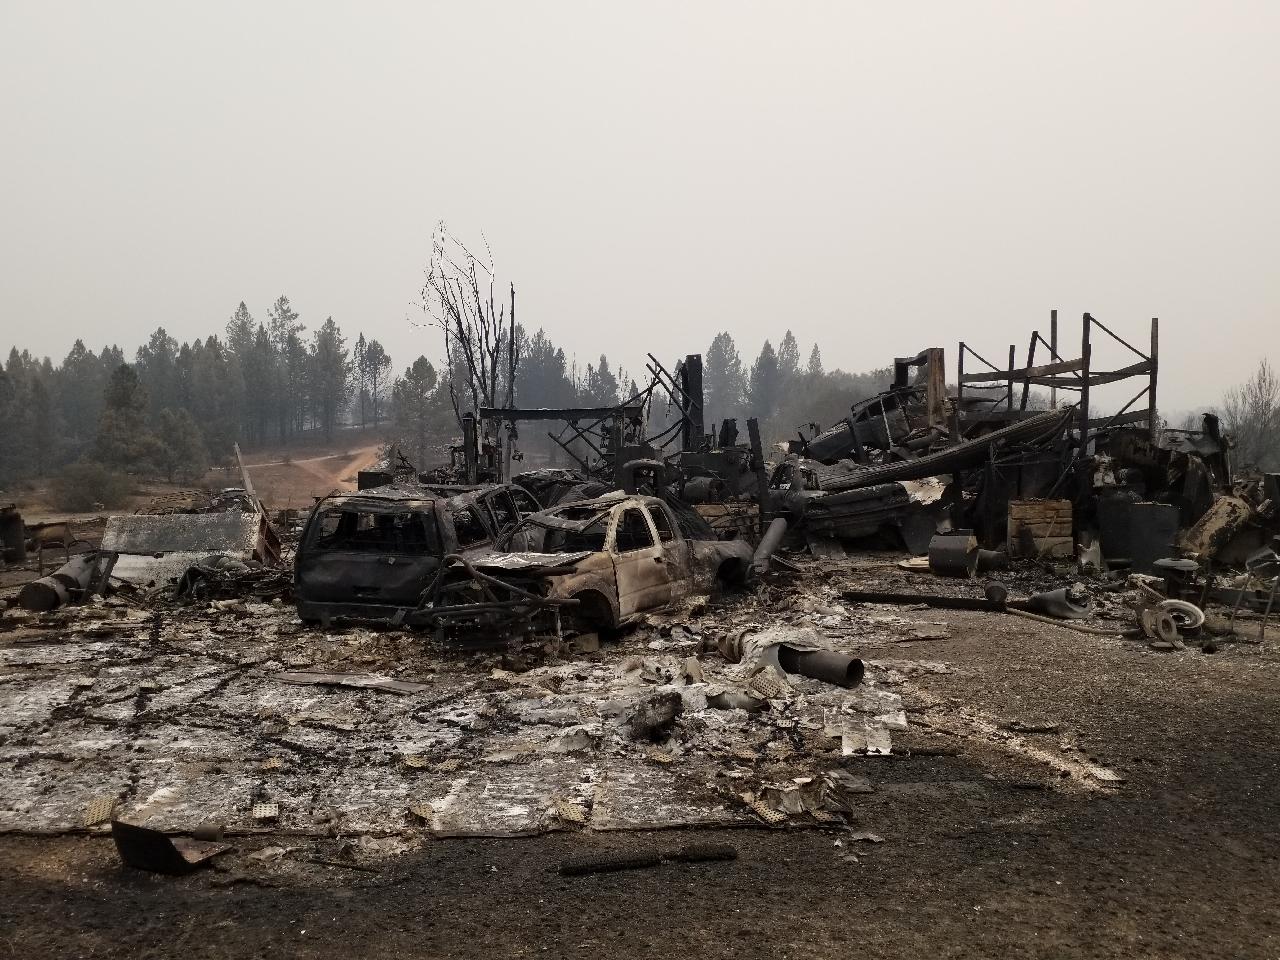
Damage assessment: destroyed